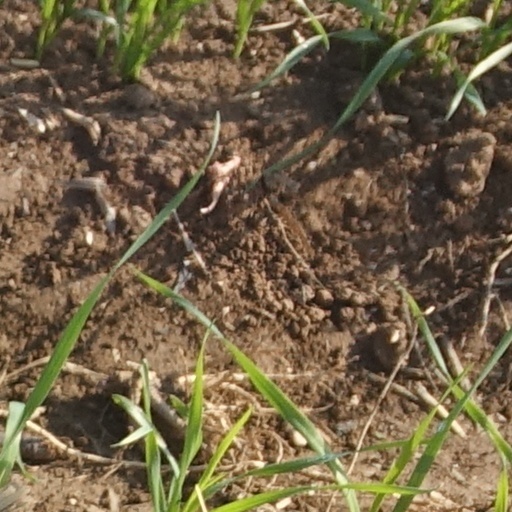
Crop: wheat